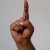
The image shows a hand gesture representing the letter 'D' in Indian Sign Language.